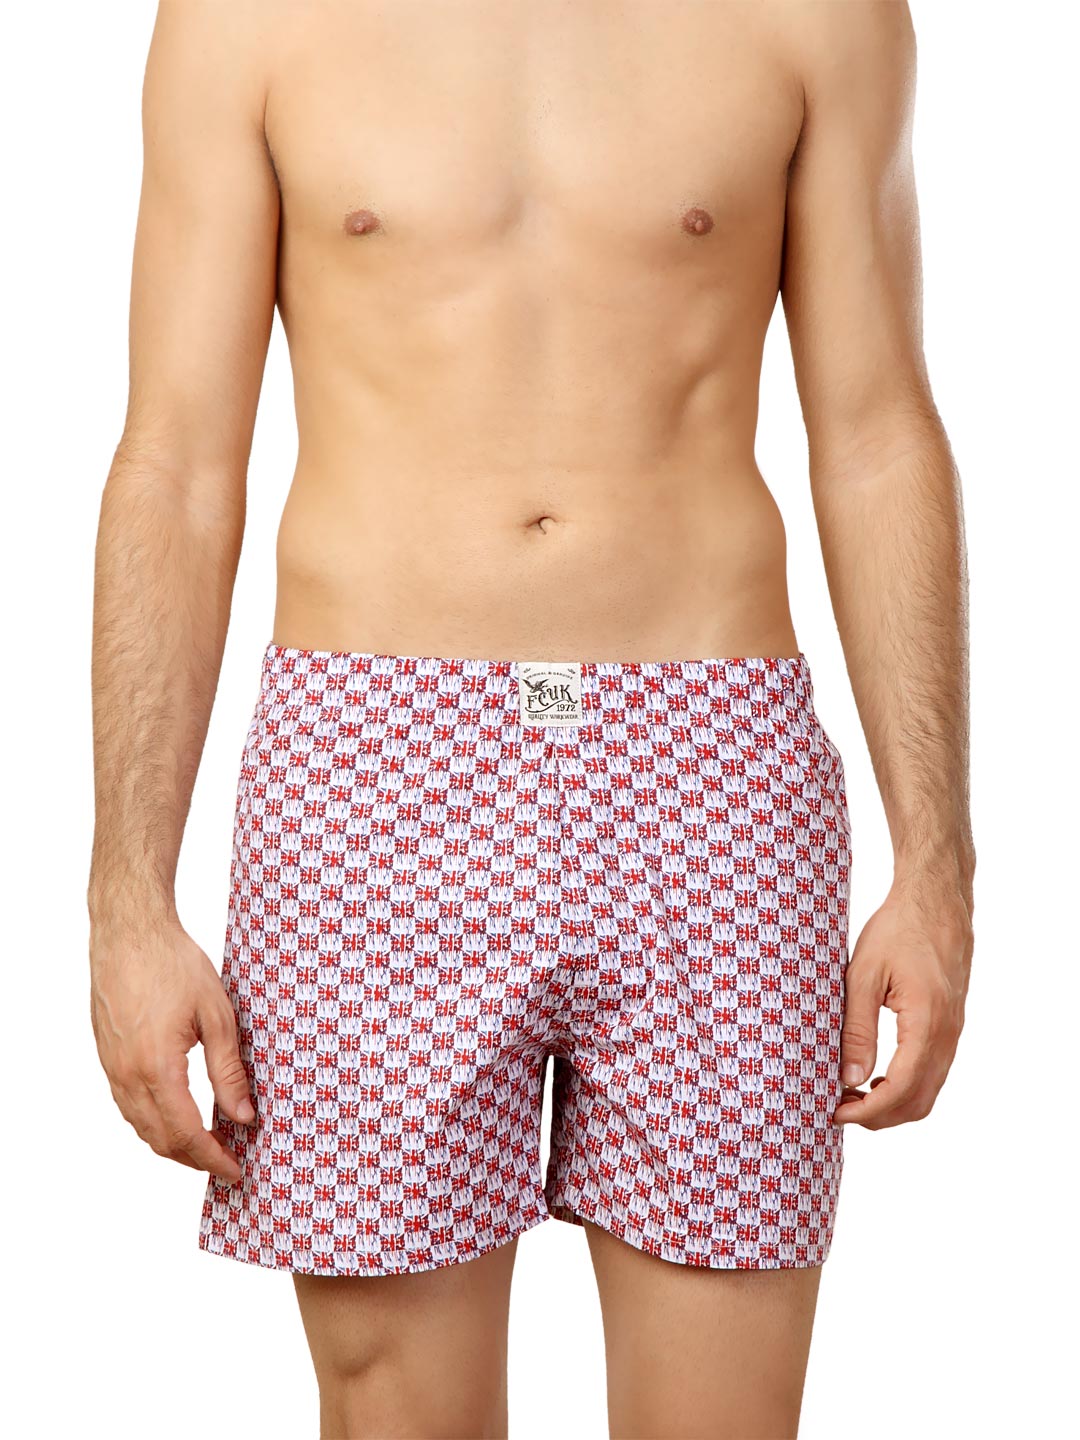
FCUK Red & White Boxers
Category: Apparel / Innerwear / Boxers
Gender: Men
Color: Red
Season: Summer 2016
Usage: Casual